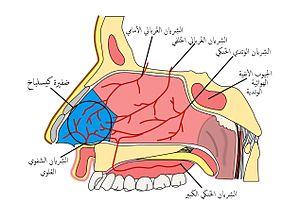
Ce graphique montre une coupe transversale à travers le crâne humain et représente plexus de l'Kiesselbach (eng. Du plexus de Kieselbachi ). Bleu marqué est le de la cloison nasale ou la cloison nasale (lat. Nasi septum ). Italiano: Questo grafico mostra una sezione trasversale attraverso il cranio umano e rappresenta plesso del Kiesselbach (ita. Plesso di Kieselbachi ). Blu marcata è la setto nasale o setto nasale (lat. Nasi setto ).